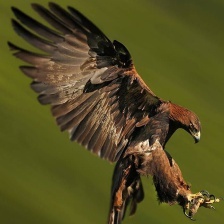
Species: GOLDEN EAGLE
Scientific name: AQUILA CHRYSAETOS